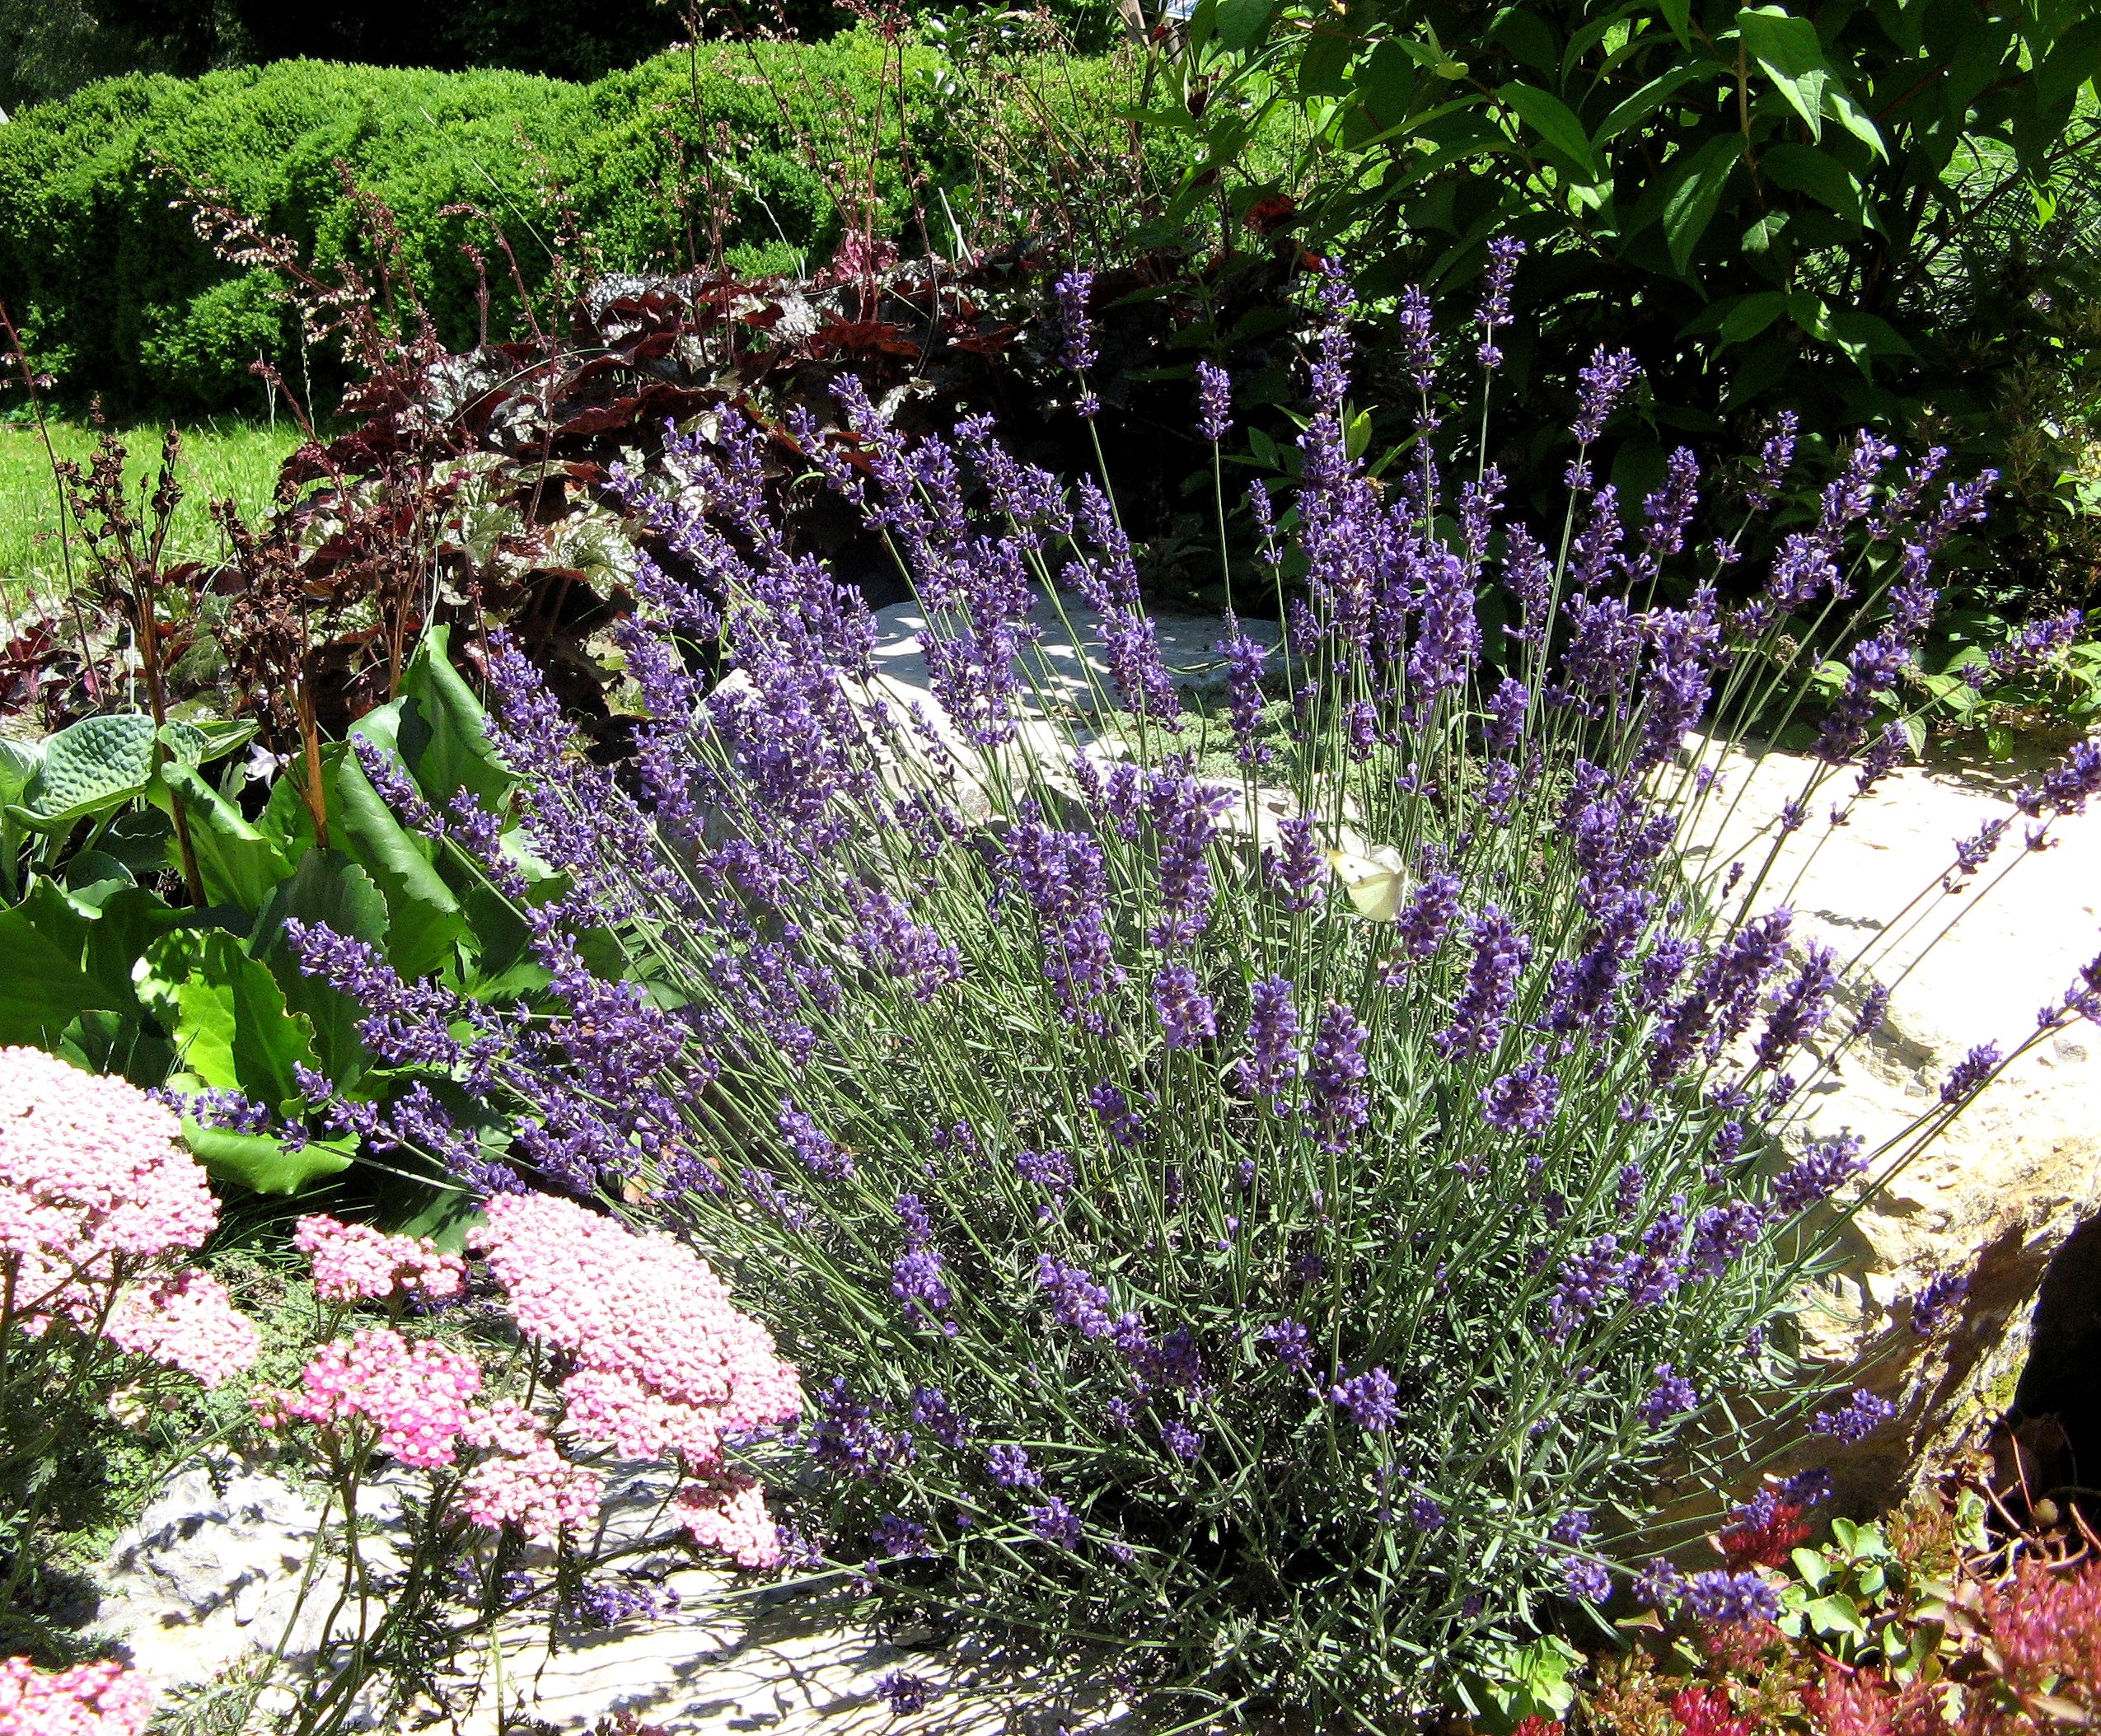
nature, plant, flower, spice, herb, botany, garden, flora, lavender, wildflower, shrub, perfume, fragrance, aromatic, flowering plant, annual plant, land plant, english lavender, french lavender